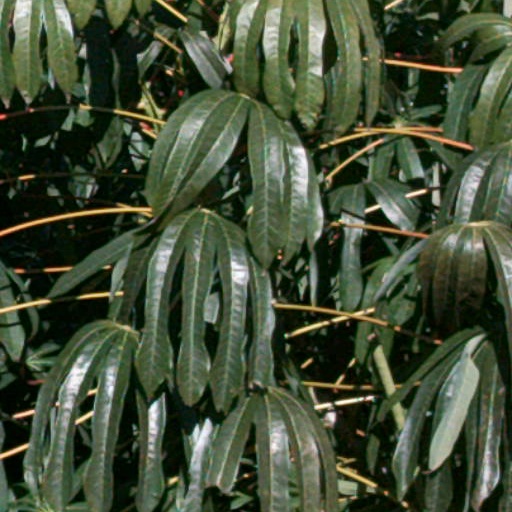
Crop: cassava